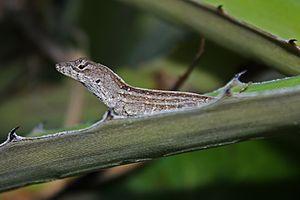
Anolis jubar est une espèce de sauriens de la famille des Dactyloidae.